Rotel Tours

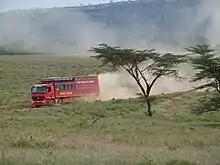
Rotel Bus with all-wheel drive (2007).

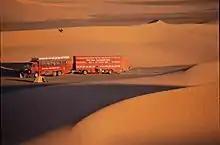
34-seat bus with trailer.

Rotel Tours is a tour operator that specializes in overlanding via "rolling hotels", custom built buses in which guests also sleep. The buses can sleep 24-34 guests, a driver and a tour guide. Guests ride in front during the day, and then move to a triple deck of berths in the rear at night.